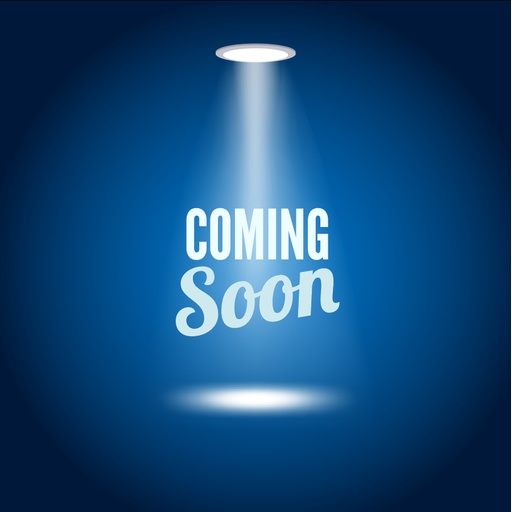
161782NS-1/8 FOOT
This foot is a versatile component for sewing machines, used to provide stability and precise control when working with various types of fabric.
Brand: Tennessee Attachment Co.
Category: Arts & Entertainment > Hobbies & Creative Arts > Arts & Crafts > Art & Crafting Tool Accessories > Sewing Machine Extension Tables